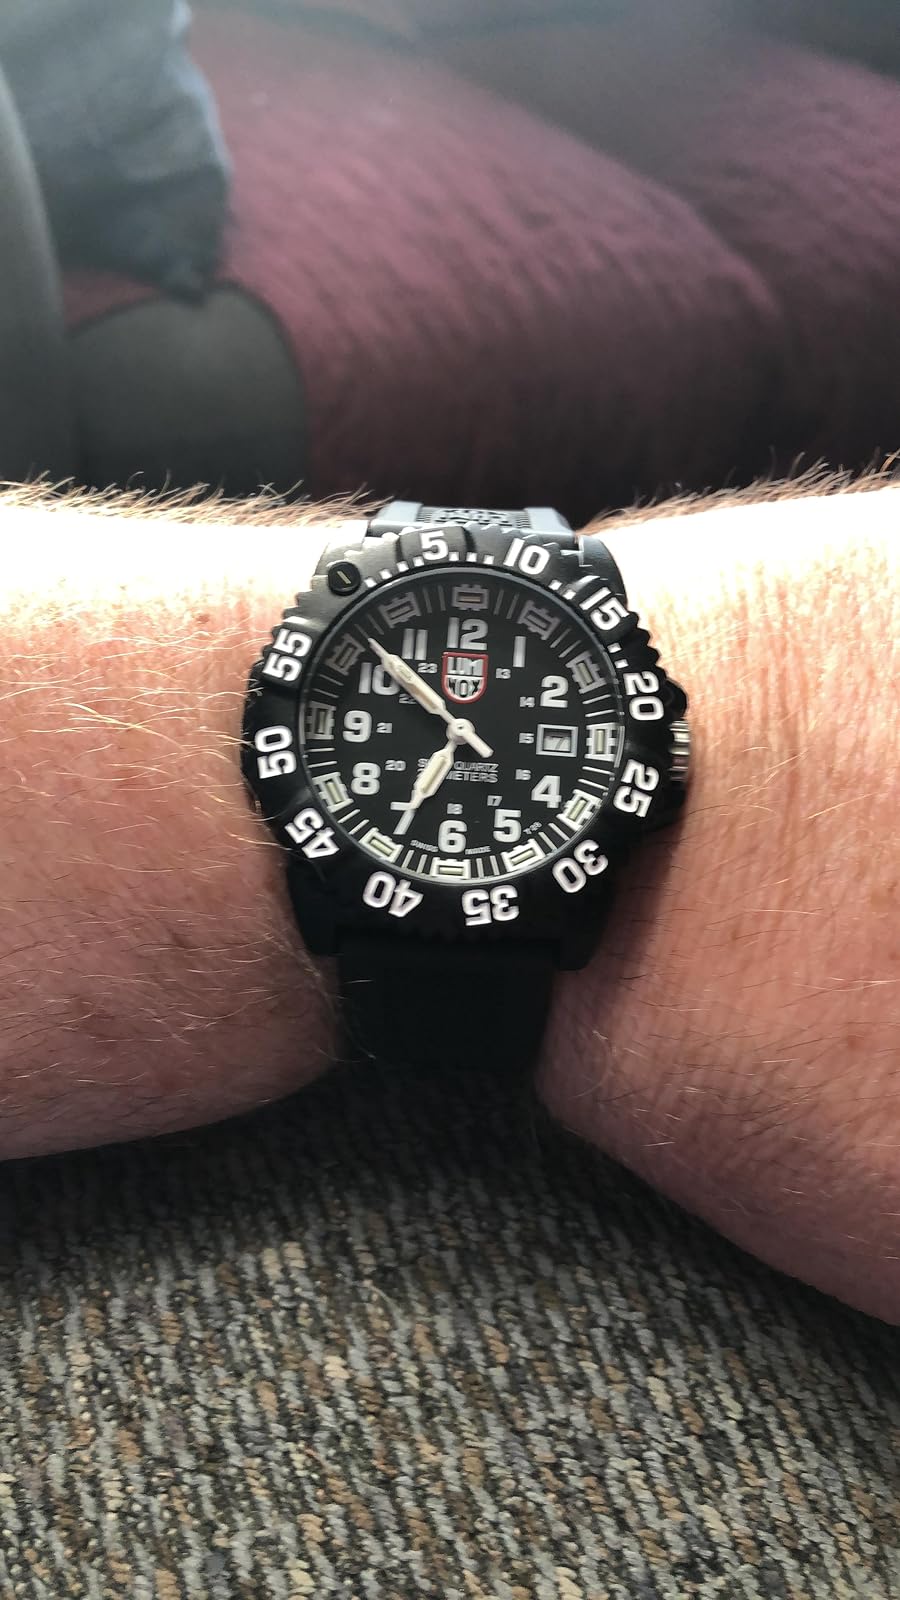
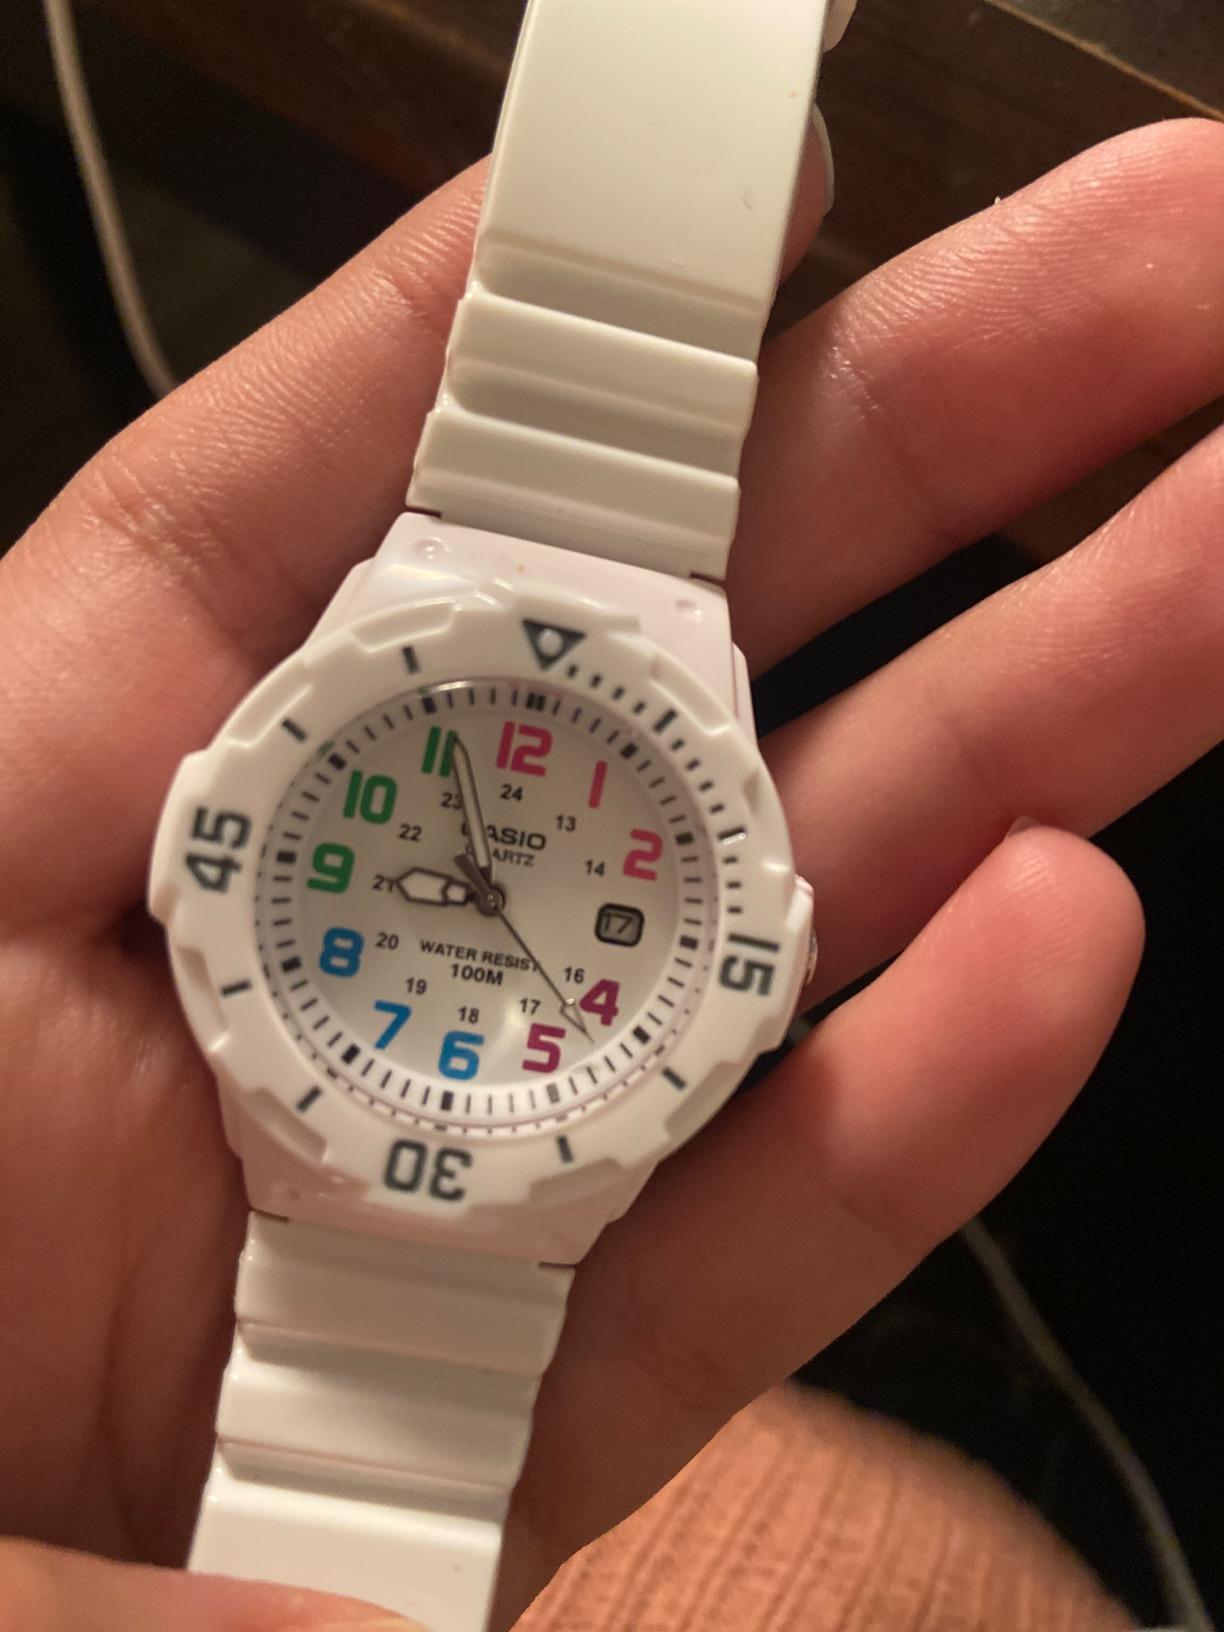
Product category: accessories_watch
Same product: no